Edward W. Anderson

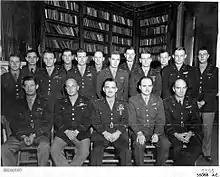
Eighth Air Force fighter group commanding officers; Anderson is seated at the left

Circa 9 March 1942, Anderson became commanding officer of the 20th Fighter Group at Wilmington, North Carolina, and Charlotte, North Carolina, and held this capacity until August 1942. Anderson was promoted to full colonel on 22 August 1942, and went to England in September 1942, to organize the 4th Fighter Group, composed of American pilots who had formed the famed Eagle Squadron in the Royal Air Force. After commanding this group for one year he became commanding officer of the 65th Fighter Wing in England and on 3 March 1944 was promoted to brigadier general.